Île d'Yeu

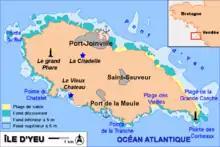

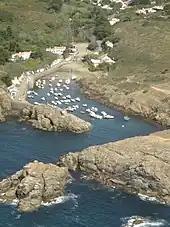
An aerial view of Port de la Meule

Neolithic markings in the native stone and an unusual concentration of megalithic dolmens and menhirs attest to the island's early sanctity.